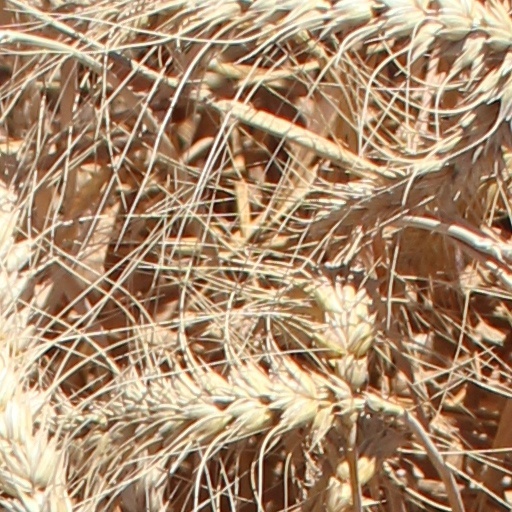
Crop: wheat